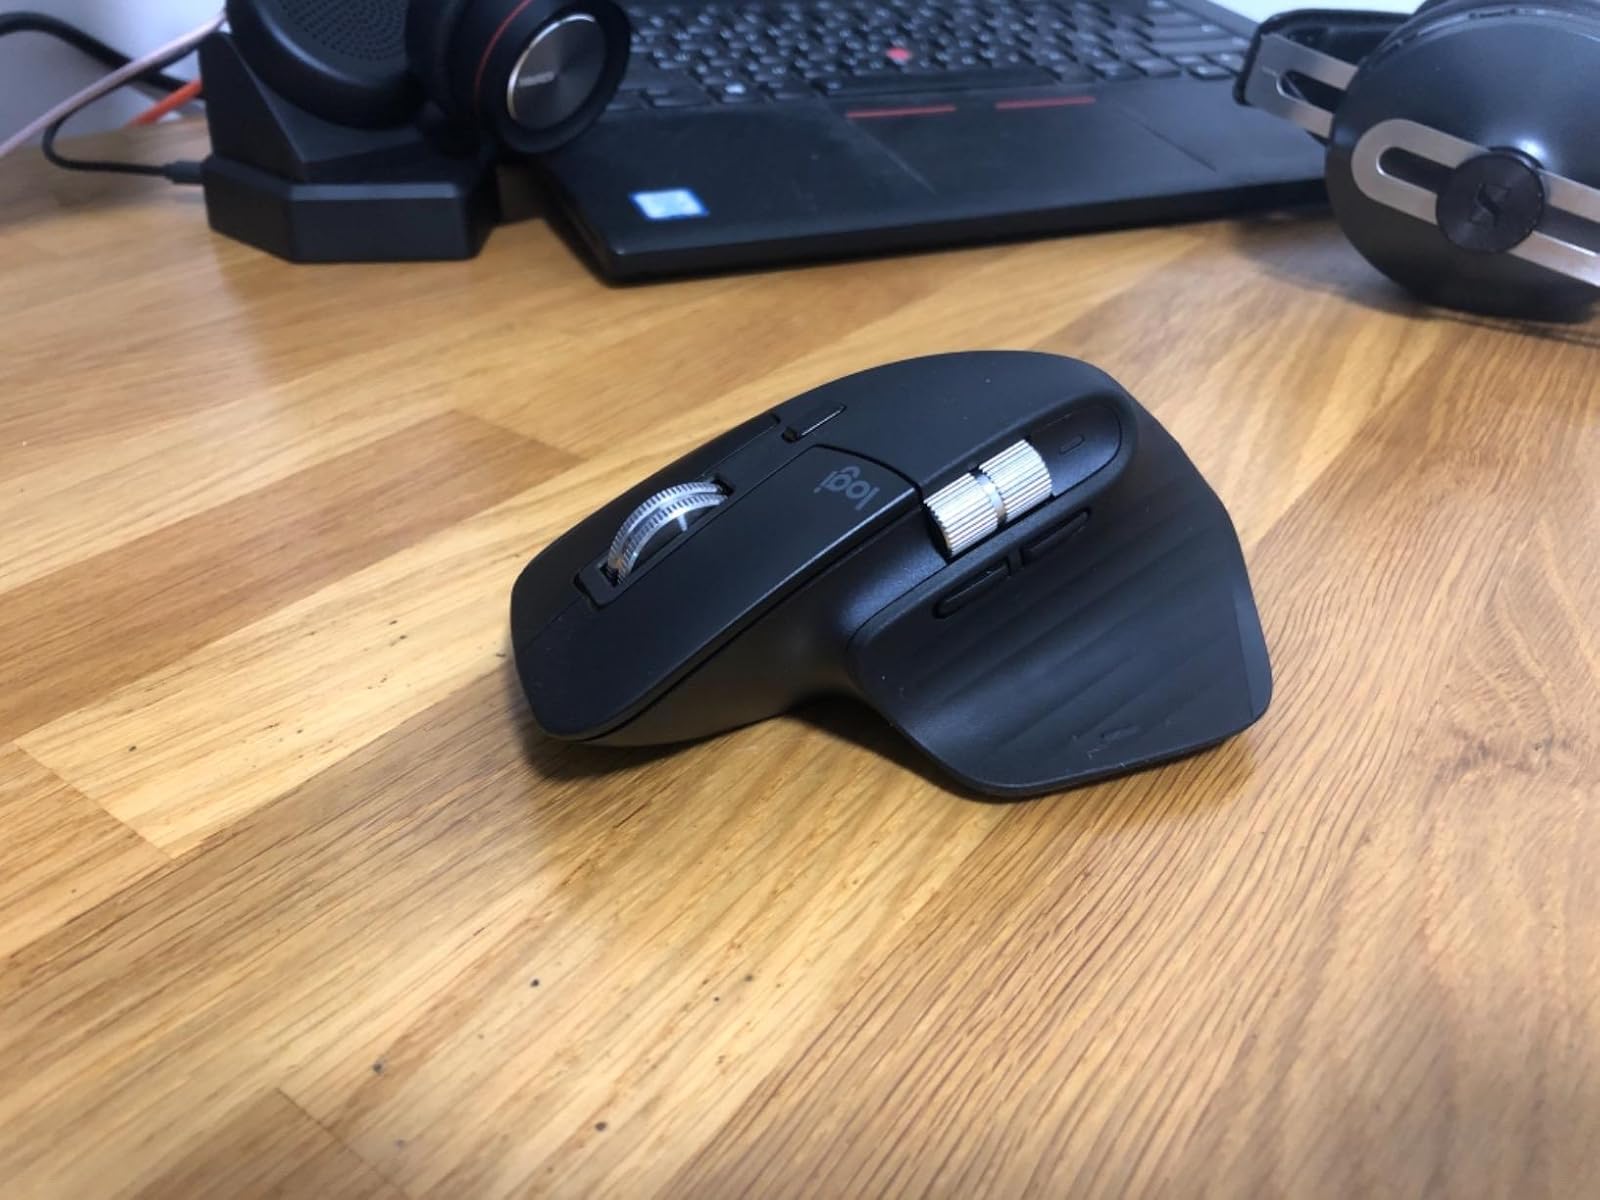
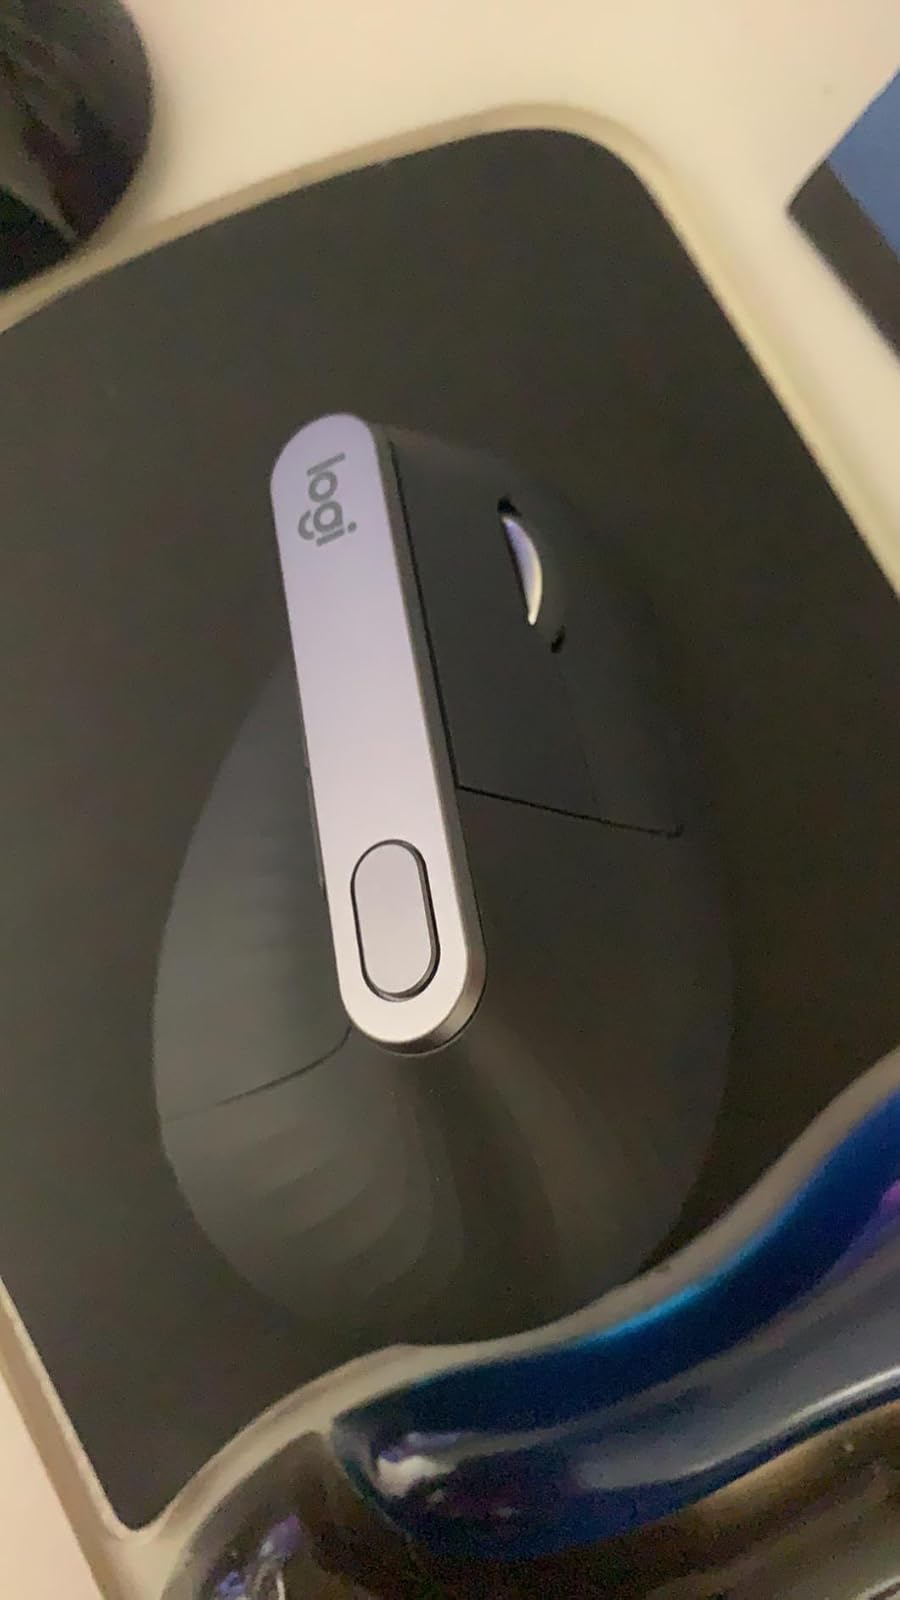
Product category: mouse
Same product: no